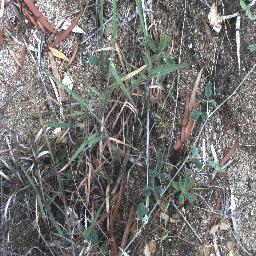
Label: negative